Laura Mendez

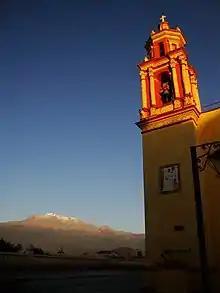
Ayapango, Mexico, birthplace of Laura Méndez de Cuenca.

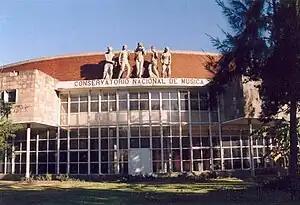
National Music Conservatory, Mexico City

This influential article discusses the role of men and women in activism and argues that feminism was not a new fight, but a newly strong fight which has existed since the beginning of man.